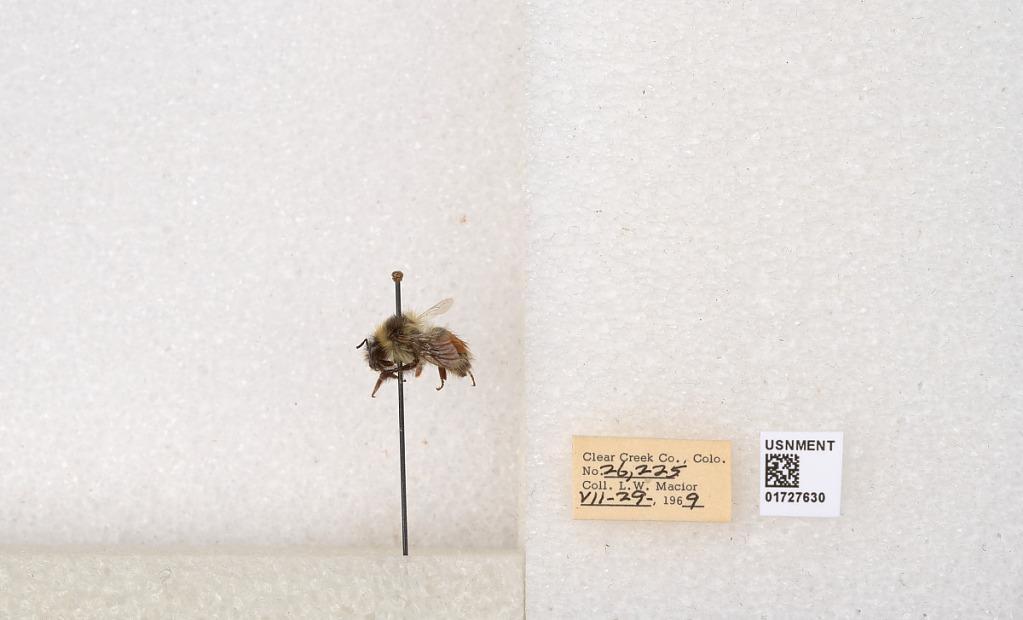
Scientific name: Bombus (Pyrobombus) sylvicola Kirby
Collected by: L. Macior
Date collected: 1969-7-29
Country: United States
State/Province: Colorado
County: Clear Creek
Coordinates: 39.7006, -105.694